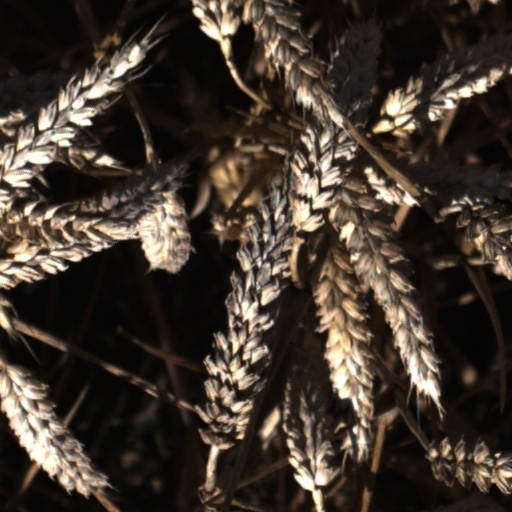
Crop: wheat